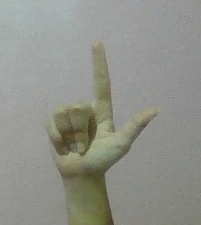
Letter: laam